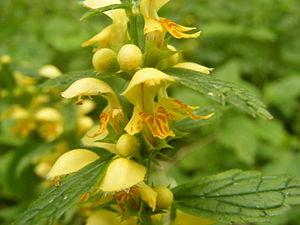
Cette liste de Tracheophyta de Bosnie-Herzégovine, ainsi que d’espèces introduites est un aperçu incomplet d’espèces de mousses, de fougères, de gymnospermes et d’angiospermes citées dans la littérature disponible en langues bosniaque, croate, serbe et serbo-croate. Cet aperçu n’inclue pas des espèces cultivées ni celles occasionnellement introduites.